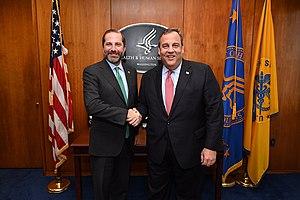
Alex Michael Azar II, né le 17 juin 1967 à Johnstown, est un homme politique américain. Il est secrétaire à la Santé et aux Services sociaux des États-Unis depuis le 29 janvier 2018 dans l'administration du président Donald Trump.